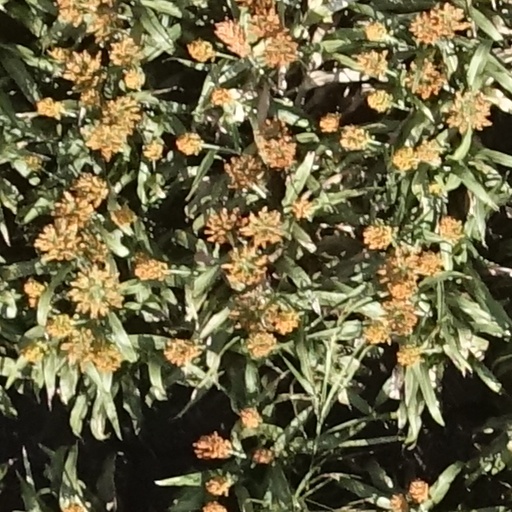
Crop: sorghum